Ice hockey at the 1976 Winter Olympics

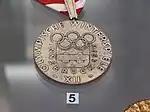

The men's ice hockey tournament at the 1976 Winter Olympics in Innsbruck, Austria, was the 13th Olympic Championship. The Soviet Union won its fifth gold medal. Games were held at the Olympiahalle Innsbruck.